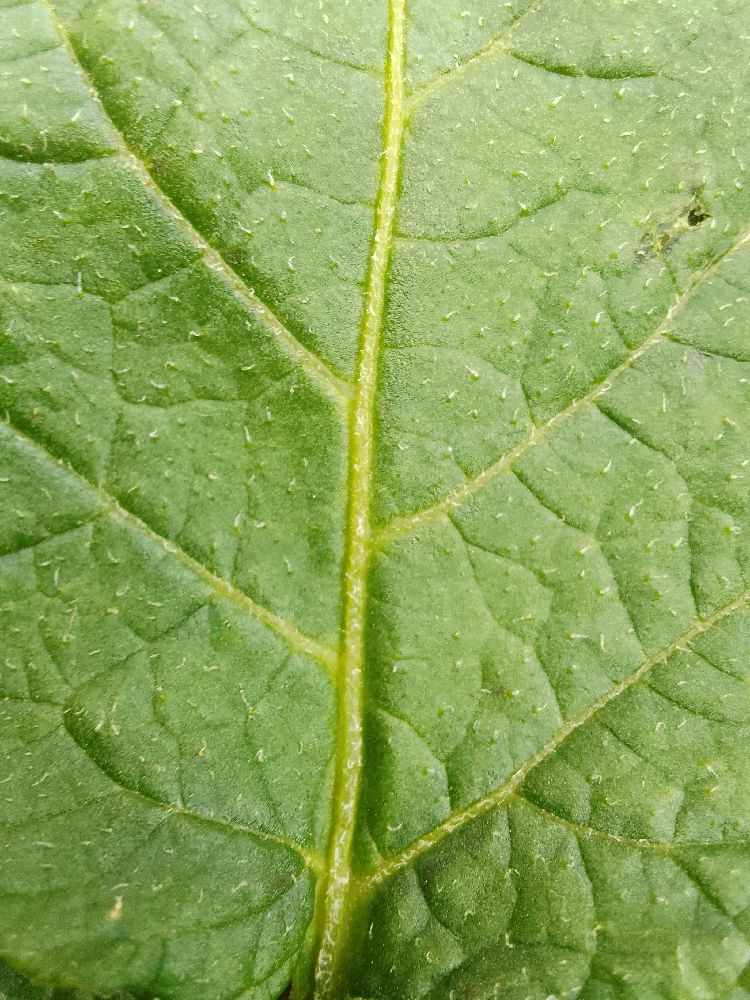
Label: Healthy